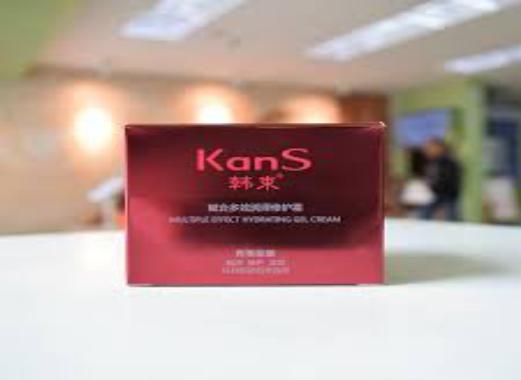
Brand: KANS
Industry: Necessities